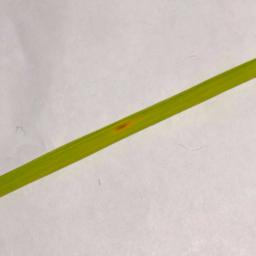
Label: Rice___Brown_Spot